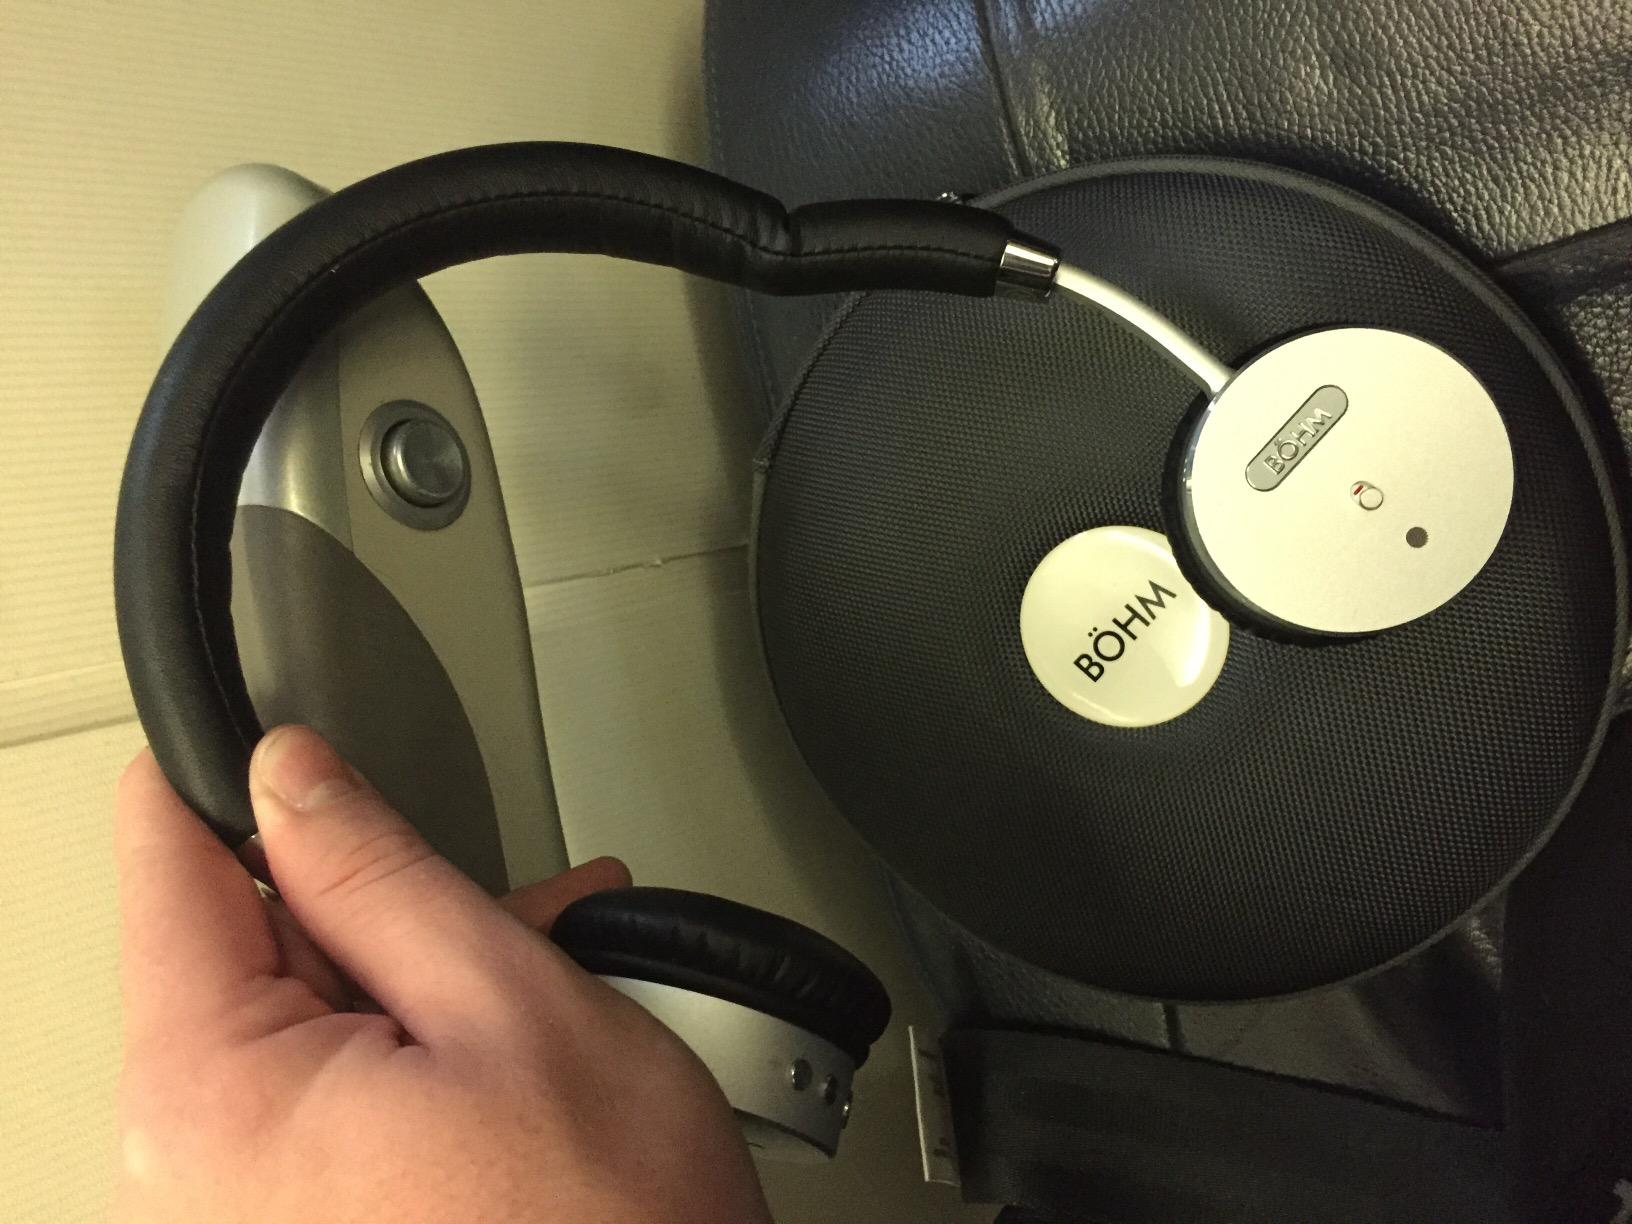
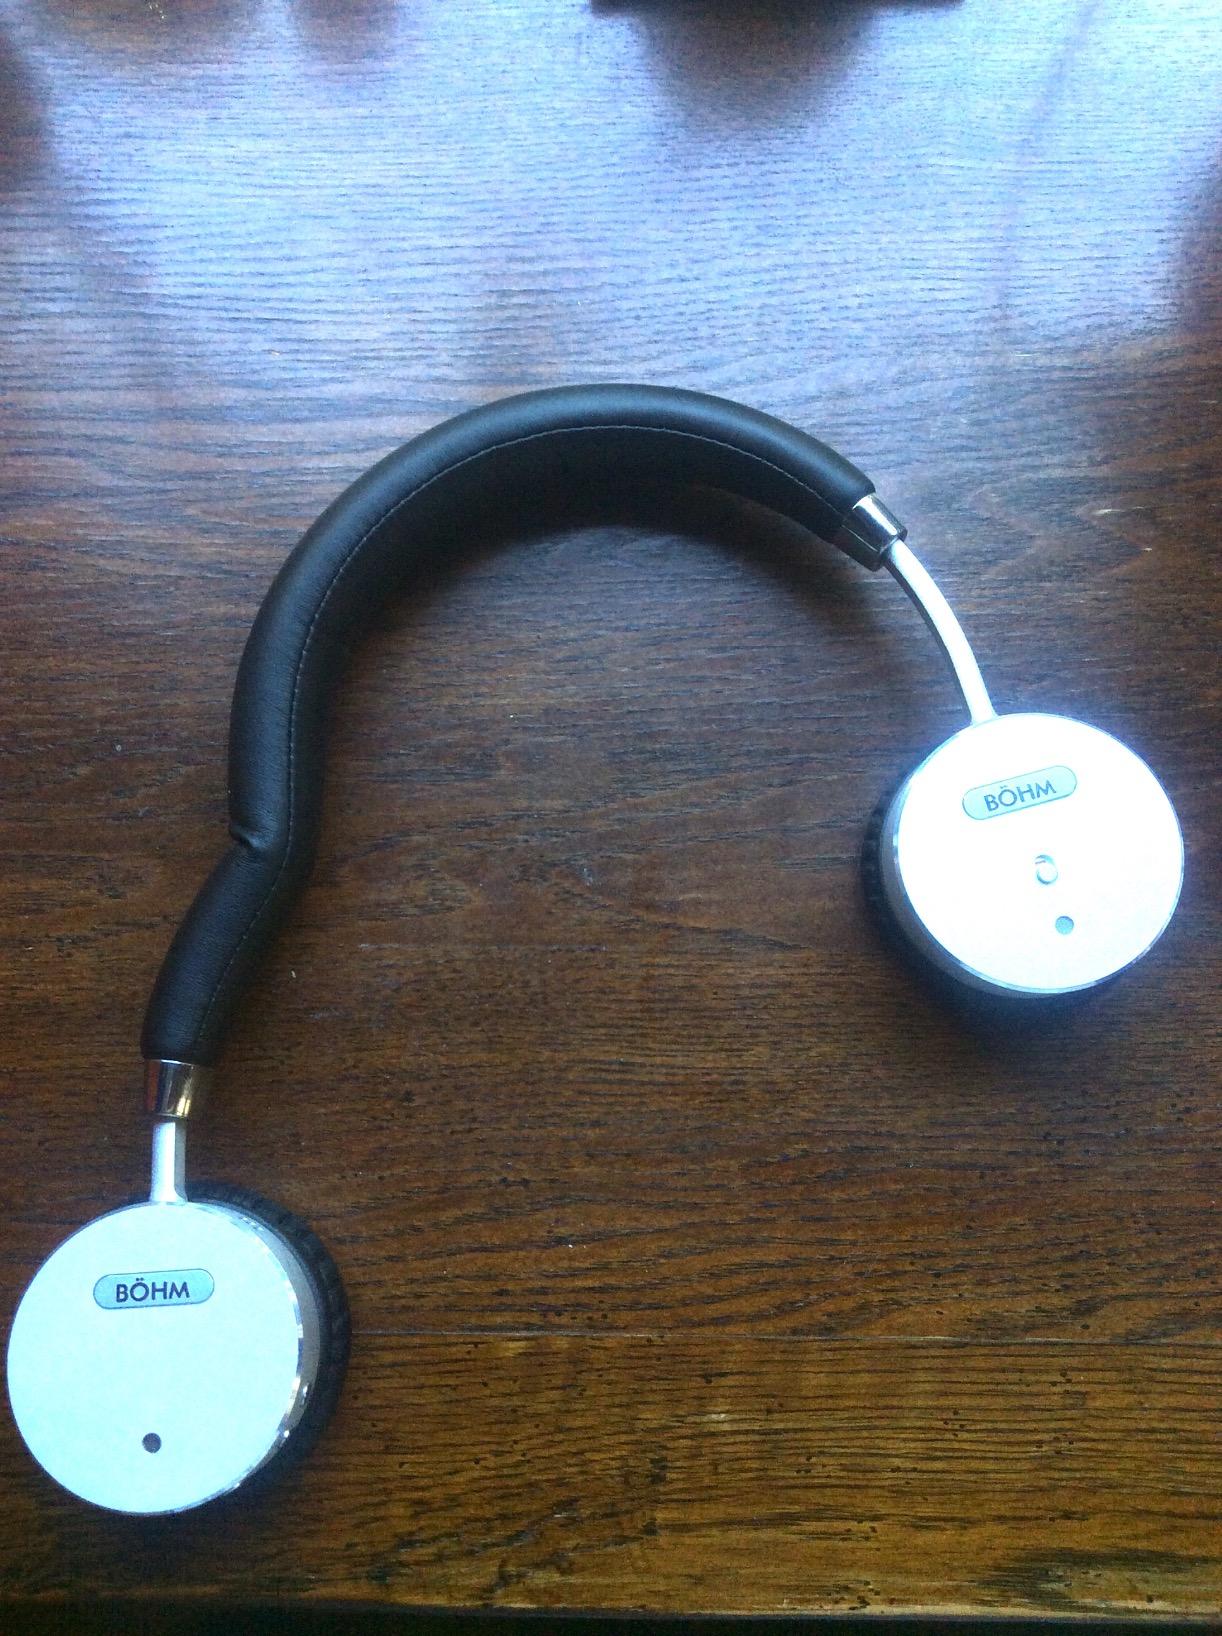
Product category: headphones
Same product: yes